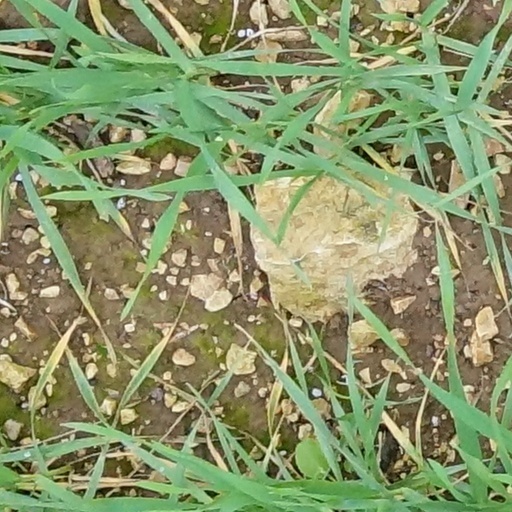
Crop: wheat